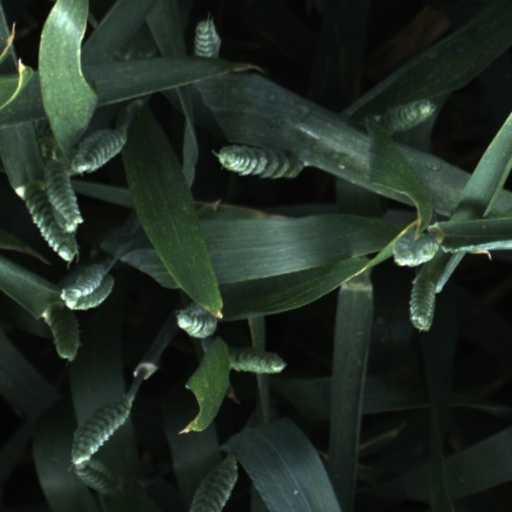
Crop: wheat